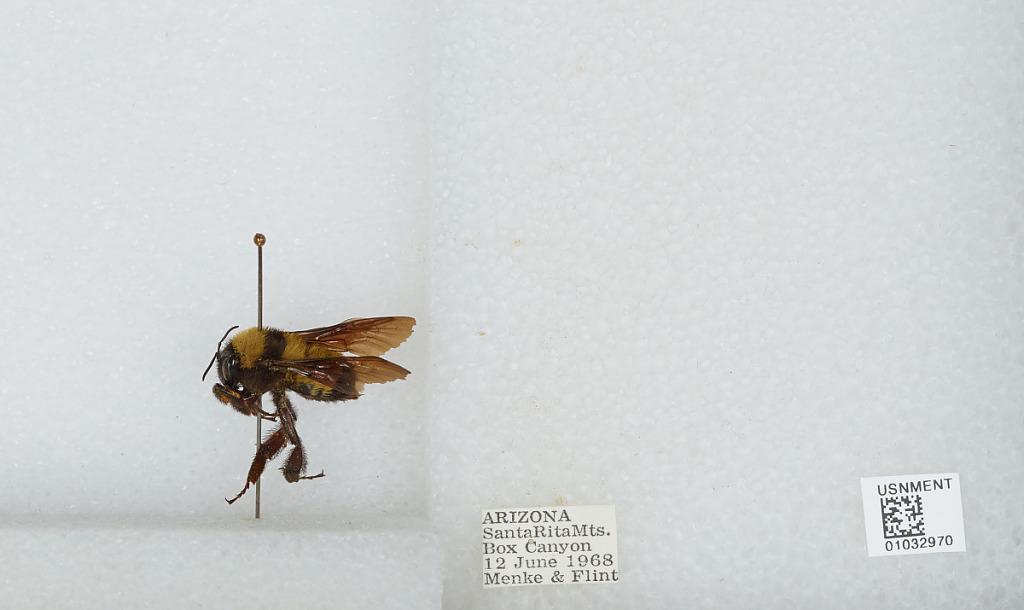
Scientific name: Bombus (Fervidobombus) sonorus Say
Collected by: Menke & Flint
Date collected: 1968-6-12
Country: United States
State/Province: Arizona
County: Santa Cruz
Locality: Santa Rita Mountains, Box Canyon
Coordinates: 31.8017, -110.808